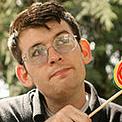
Age: 28